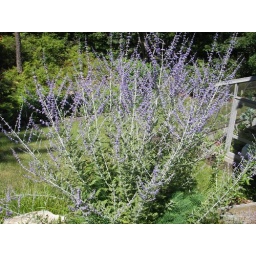
Sage plant in front of barn